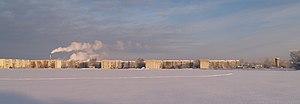
Kehra est une petite ville d’Estonie qui est le chef-lieu administratif de la commune d'Anija, au nord du pays, située à 39 kilomètres de Tallinn. Elle appartient à la région d’Harju. Kehra a 2909 habitants. Elle est traversée par la Jägala qui se jette dans le golfe de Finlande.